XXX (video game)

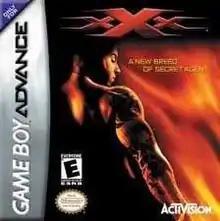
Cover art

XXX (stylized as xXx) is a 2002 action video game developed by Digital Eclipse and published by Activision for the Game Boy Advance. Based on the film of the same name, the narrative follows Xander "xXx" Cage, an underground thrill-seeker who is recruited as a spy to stop the evil Anarchy 99 organization before it unleashes an assault on the Earth. Much of the game is played in a side-scrolling run and gun format, while a few levels feature vehicular combat inspired by "Road Rash". The game was developed in approximately two months and received mixed reviews upon release, with critics faulting the gameplay's lack of innovation, simplistic AI, and short length, though the visuals (particularly those of the motorcycle levels) and music were assessed positively.